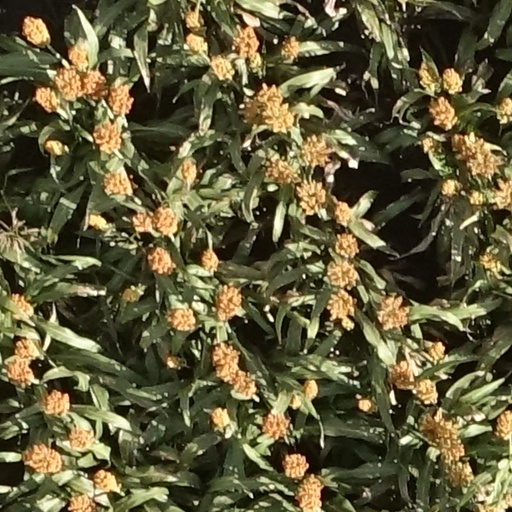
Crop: sorghum